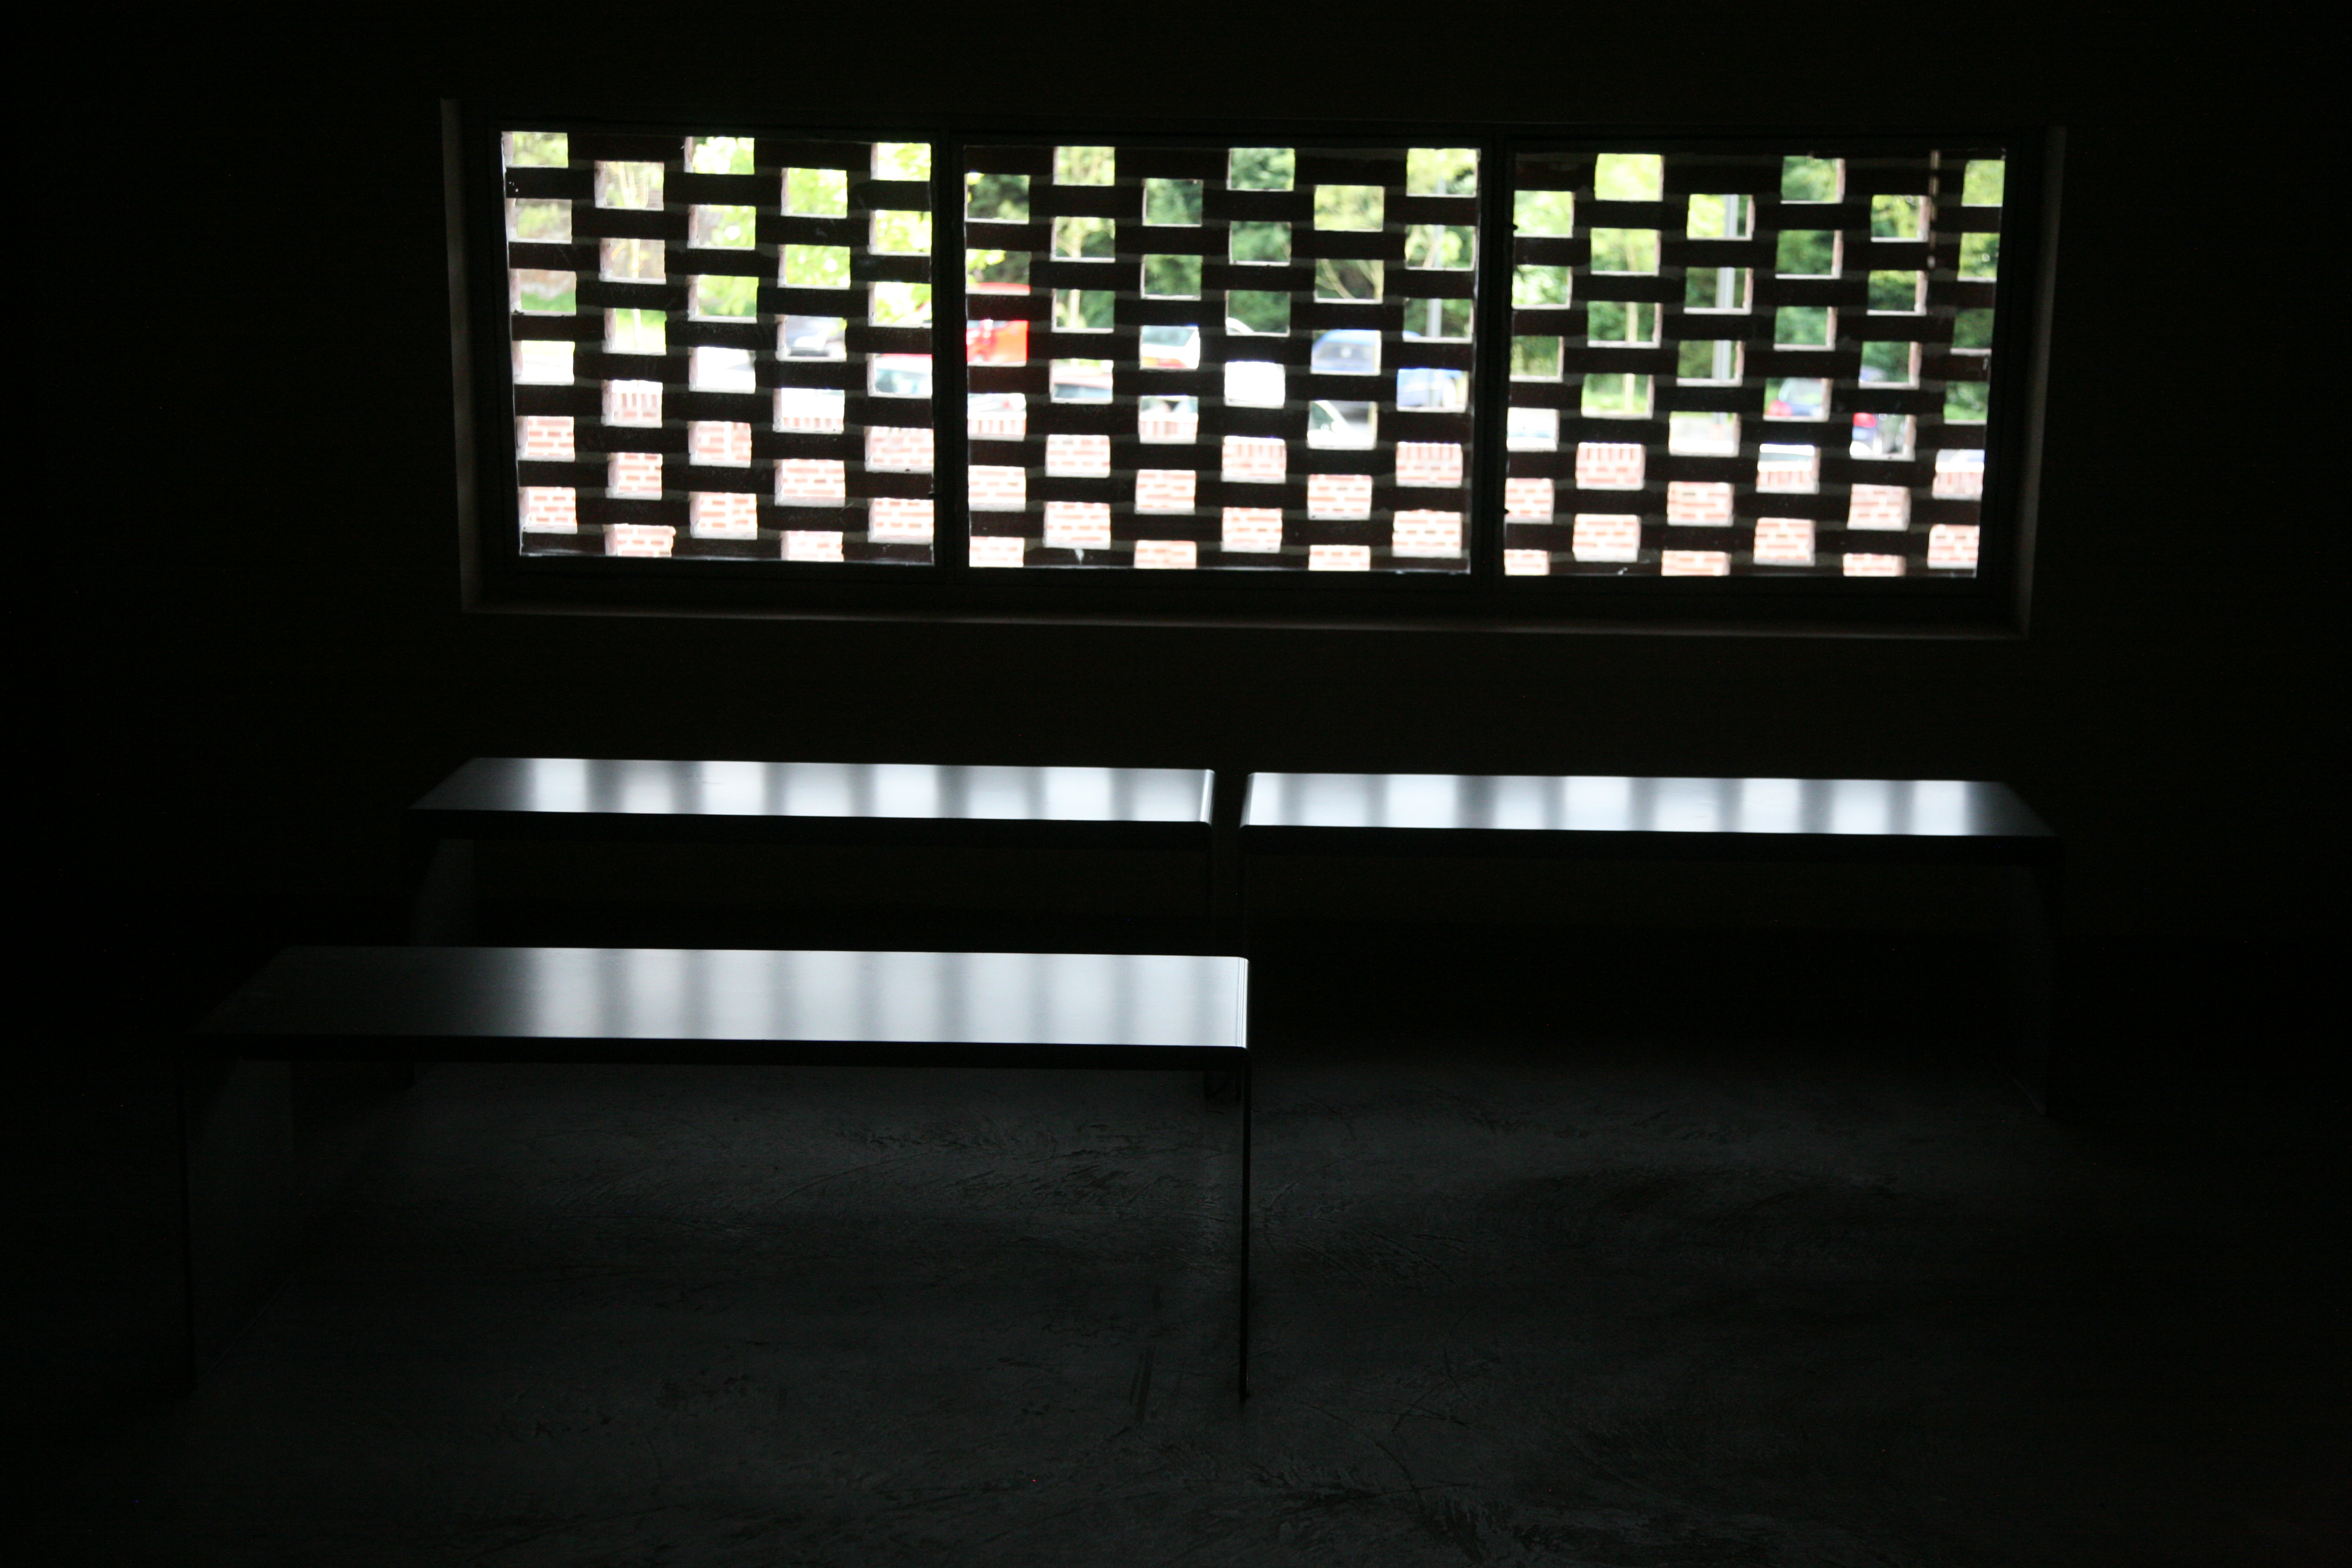
light, architecture, bench, social, lighting, swimmingpool, bank, arquitectura, piscine, banco, utopia, shape, washroom, architektur, banc, guise, socialism, godin, aisne, palaissocial, utopie, socialpalace, hygiene, waschraum, buanderie, phalanst re, familist re, ba o, 19 me